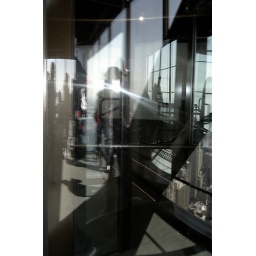
better in black and white